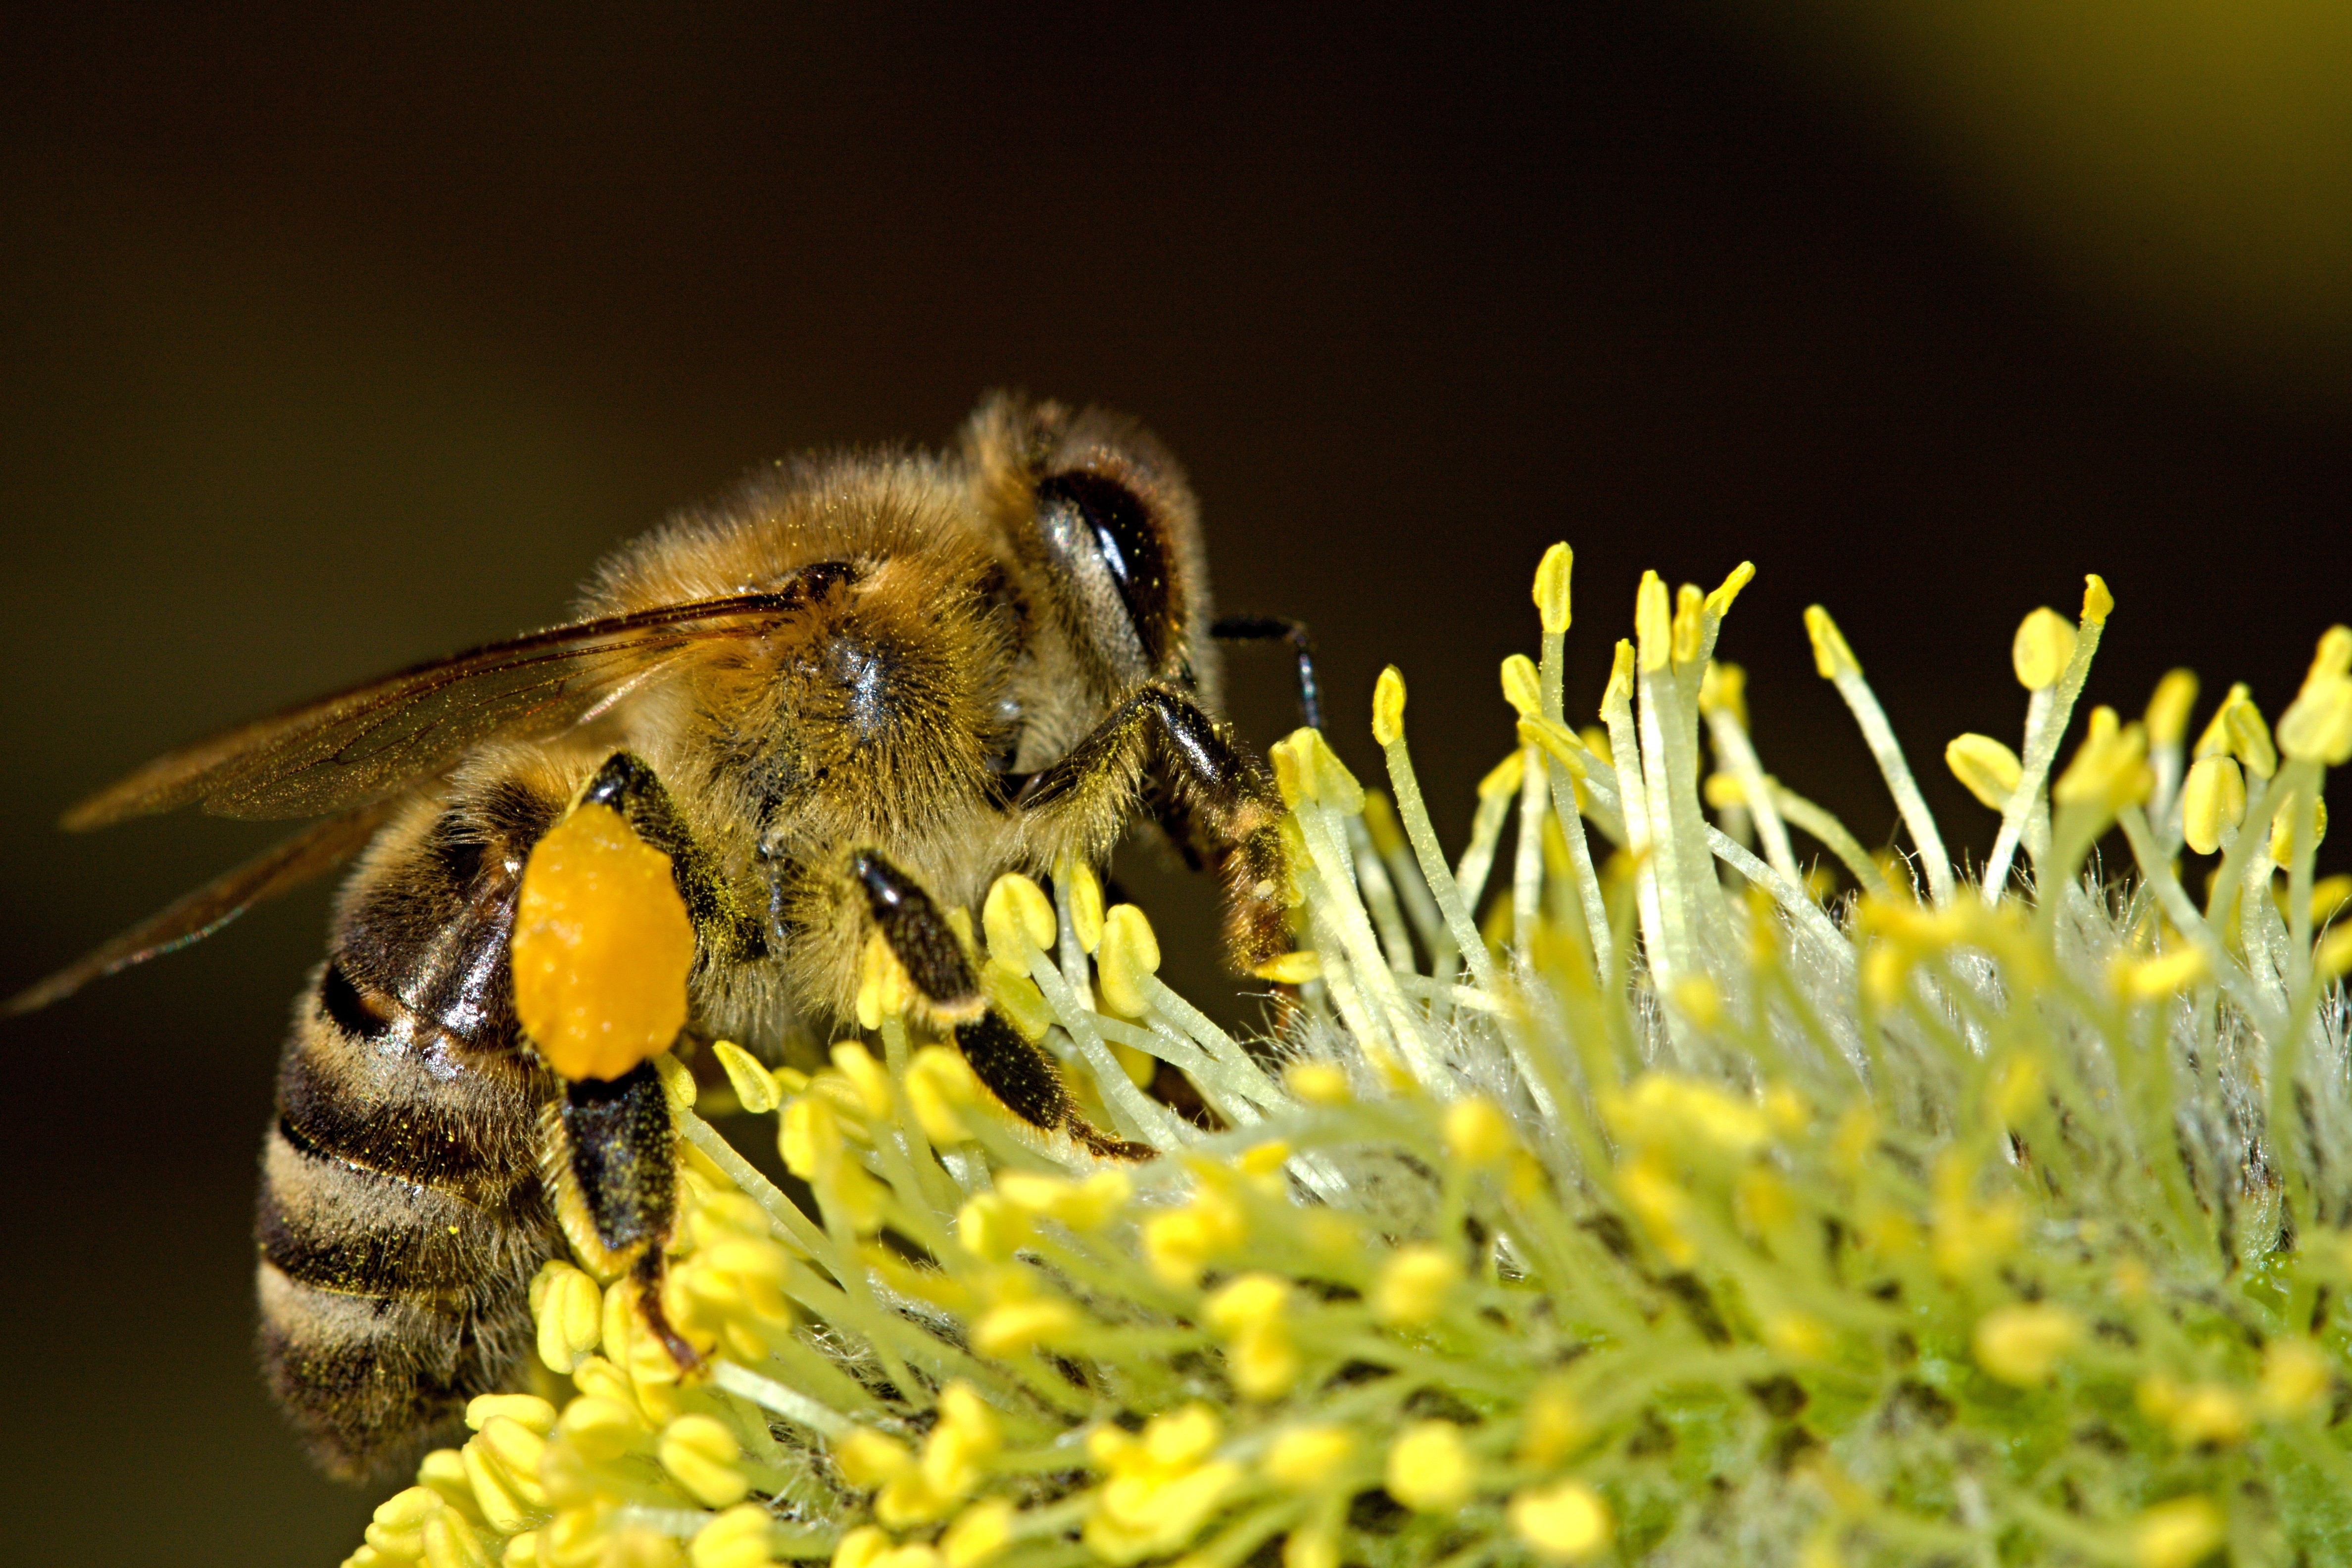
work, nature, farm, photography, flower, animal, honey, wildlife, wild, pollen, pollination, insect, macro, flight, bug, yellow, flora, fauna, invertebrate, drone, close up, beekeeper, hive, wings, queen, bee, kingdom, bumblebee, colony, nectar, organic, bees, sting, buzz, macro photography, arthropod, swarm, honey bee, stinger, pollinator, beekeeping, membrane winged insect